Château de Montespan

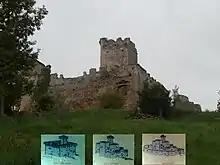
Château de Montespan

The property of the commune, it has been listed since 1926 as a "monument historique" by the French Ministry of Culture.